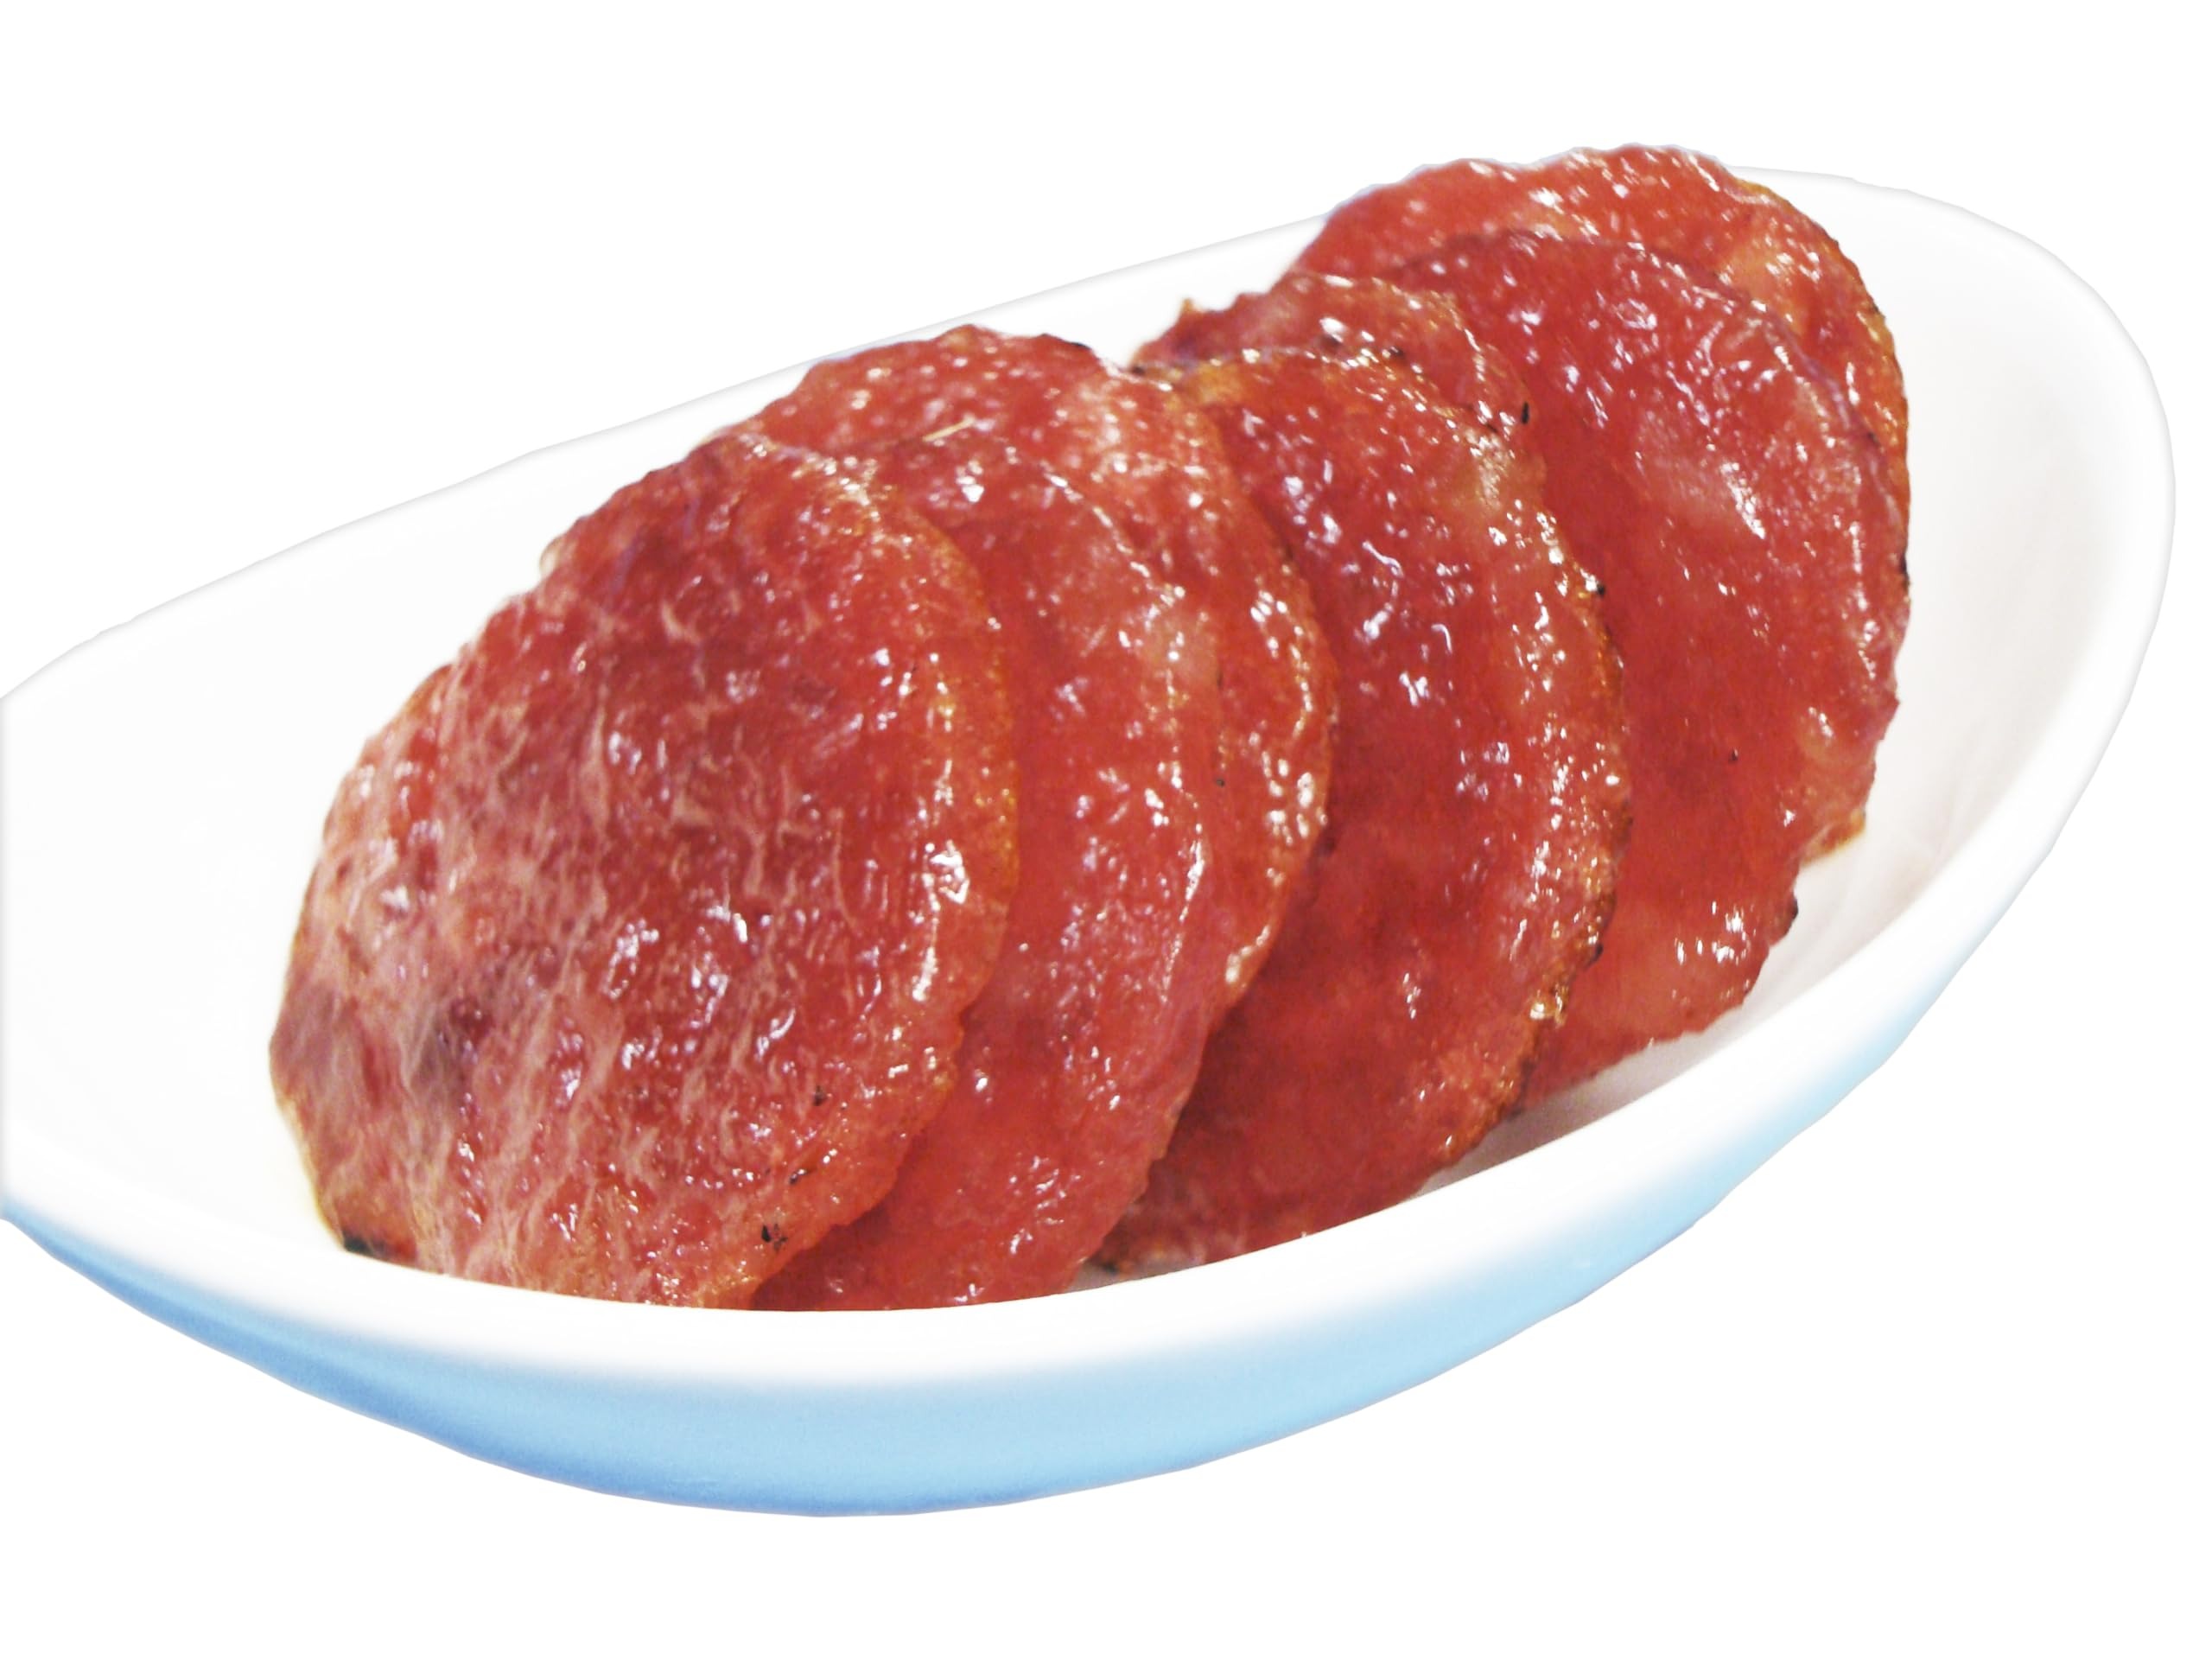
Item Name: Oriental Artisanal Flame-Grilled Minced Pork Jerky (aka Singapore Coin Bak Kwa) - Original Flavor 4 oz - named "2013 Handmade Gift" by Los Angeles Times
Bullet Point 1: View all products, click "Visit the Fragrant Jerky Store" (under the product title).
Bullet Point 2: Singapore-style fire-grilled jerky, made in the USA, is a popular street snack and the most popular jerky in the Asia-Pacific.
Bullet Point 3: It is the most smuggled meat snack by returning American travelers visiting Asia-Pacific countries — and the most confiscated meat product, according to U.S. Customs (meat products are prohibited from import into the U.S.).
Bullet Point 4: Our products are made fresh to order to eliminate the need for synthetic preservatives and additives used for extended storage. We use only natural preservatives that comply with FDA and USDA regulations to ensure a healthier, higher-quality product.
Bullet Point 5: Our original flavor tender pork jerky is made with lean cuts of pork meat and bacon, have a light sweet taste, semi-dried tender texture, light glazed, and a natural smoky BBQ aroma from the open-flame grilling process.
Bullet Point 6: Since 2012, Fragrant Jerky products have been produced at our USDA-inspected facility in Los Angeles, using USDA-certified meat and approved natural ingredients. Daily production is supervised by a third-generation Singapore Bak Kwa master, and Certified Food Safety Managers (CFPM).
Bullet Point 7: Fragrant Jerky was voted "Handmade Gift" and Food Category winner three times by the Los Angeles Times. It is a unique, authentic Asian-style, handcrafted, artisanal jerky with 100-year history.
Product Description: Taste Profile: Southeast Asian flavors, lightly sweet taste, light glaze, smoky barbecue aroma, and a semi-dried texture. Our jerky products reflect the taste characteristics of Asian Pacific cultures. Please consider this before purchasing to avoid any misunderstanding or incorrect expectations. Our products contain Southeast Asian ingredients and spices (see "Ingredients" listed below). Product Expiration Date: 45 days from the packed date (printed on the packaging). After opening, refrigerate the jerky and consume it within 30 days. At room temperature, consume within 3 days. When frozen, the jerky can be kept for up to 6 months. Reheat in microwave (instructions on packaging).
Value: 4.0
Unit: Ounce

Price: 17.4